Laurelwood District AVA

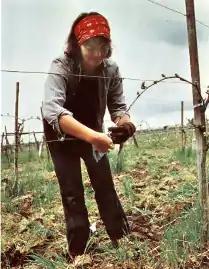
Nancy Ponzi, of Ponzi Vineyards, a pioneer in the Oregon wine industry.

TTB received the petition from Maria Ponzi, president of Ponzi Vineyards, Luisa Ponzi, winemaker of Ponzi Vineyards, and Kevin Johnson, winemaker of Dion Vineyards, on behalf of themselves and other local grape growers and vintners, proposing the establishment of the “Laurelwood” AVA.